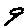
Label: 9